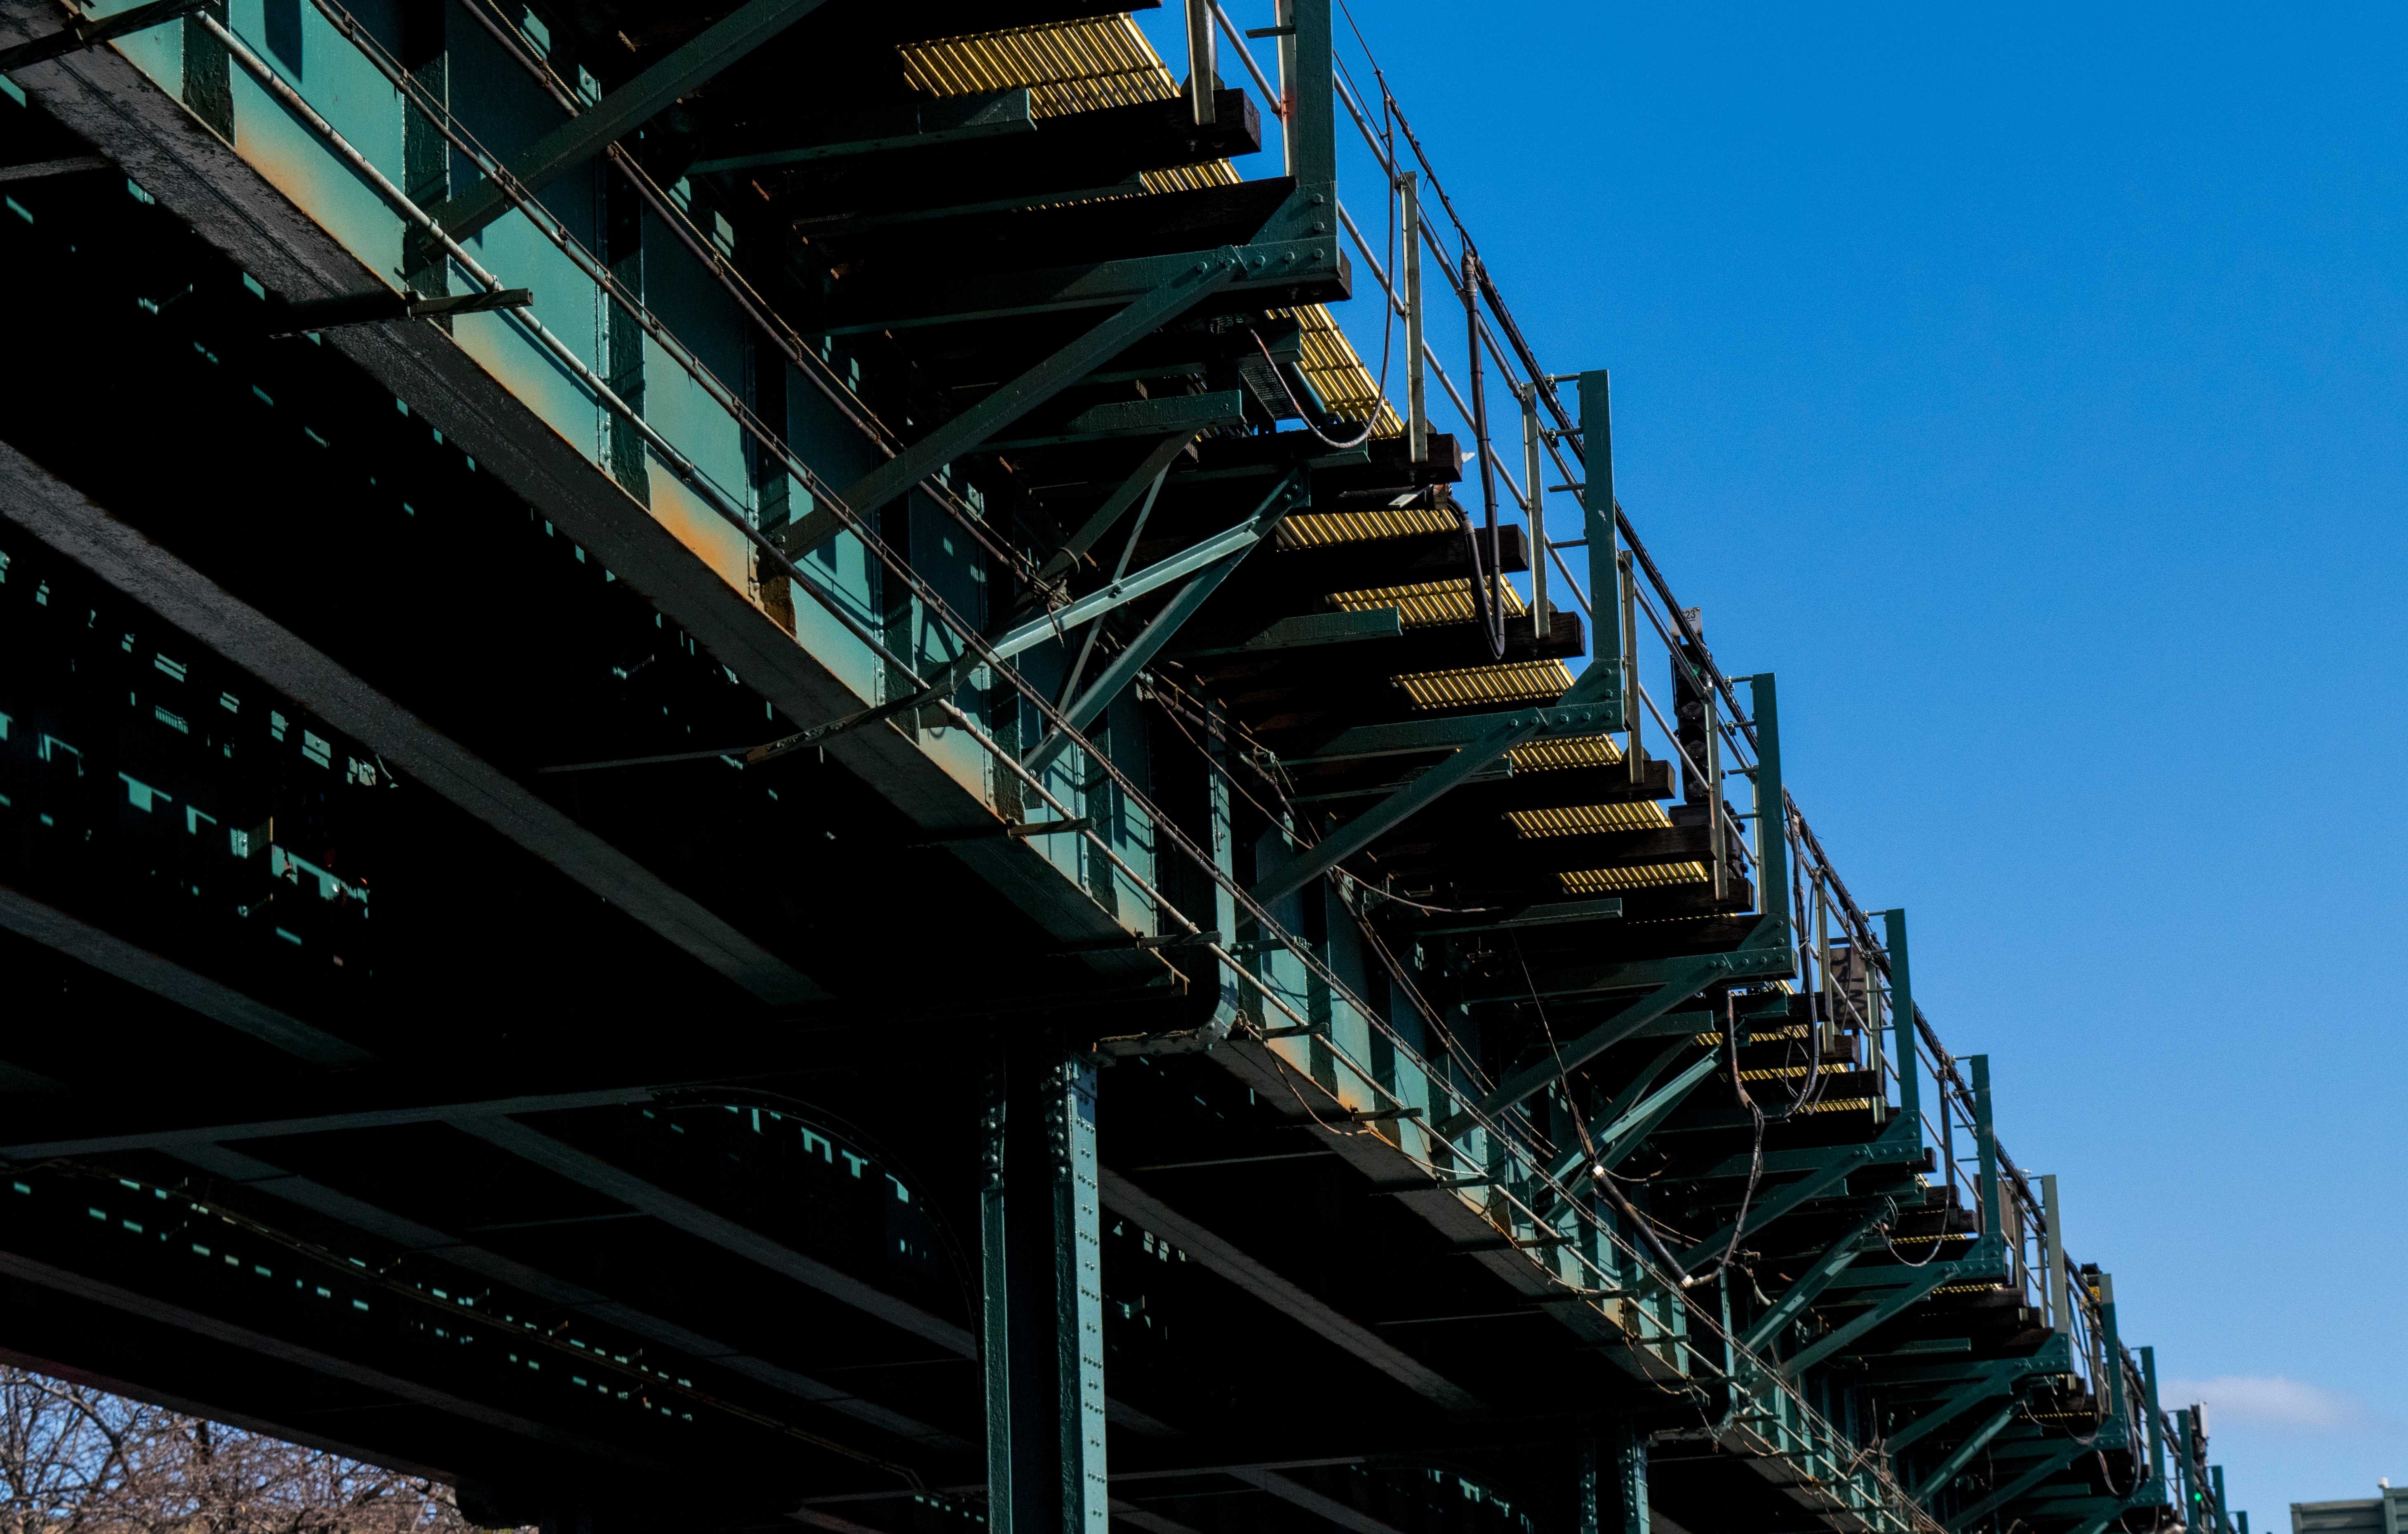
structure, bridge, skyscraper, transport, industry